Welfare fraud

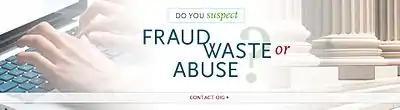
An appeal from the Office of Inspector General to contact them if one suspects fraud, waste or abuse

In the first half of the fiscal year 2012, the office of the Inspector General of the Social Security Administration was able to detect frauds that cost the government over $253 million.